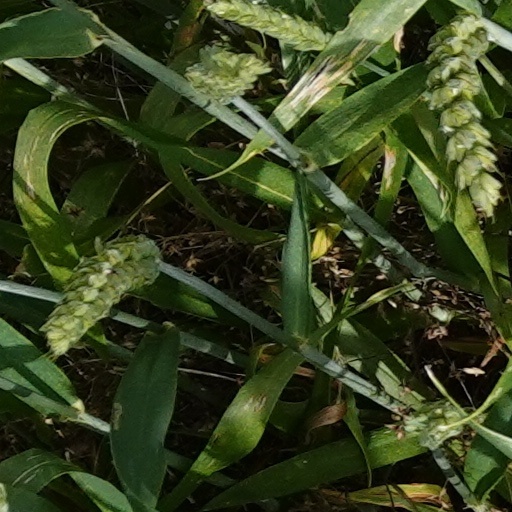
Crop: wheat